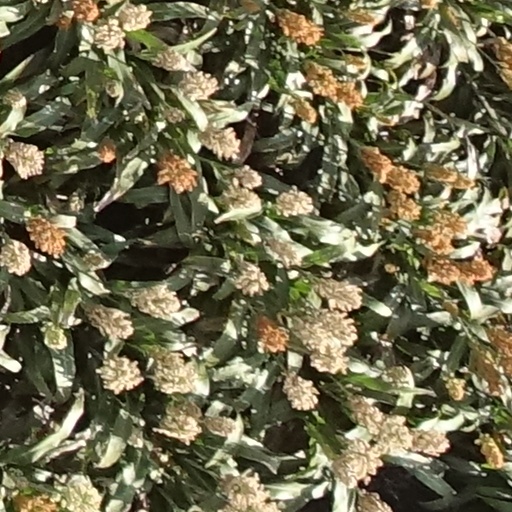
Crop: sorghum